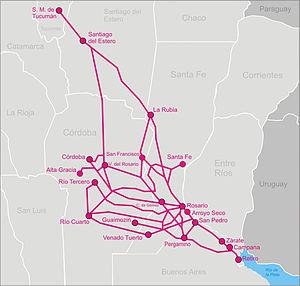
La province de Santiago del Estero est une province de l'Argentine, située dans la région du Gran Chaco, dans le centre-nord du pays. Sa capitale est la ville de Santiago del Estero. En 2010 la population recensée se montait à 896 461 habitants. En 2018 sa population était estimée à 958 000 habitants.
La province de Santa Fe est une province du Centre-Est de l'Argentine. Sa capitale est la ville de Santa Fe.
La province de Tucumán est une province de l'Argentine située au nord-ouest du pays. Elle a pour capitale la ville de San Miguel de Tucumán.